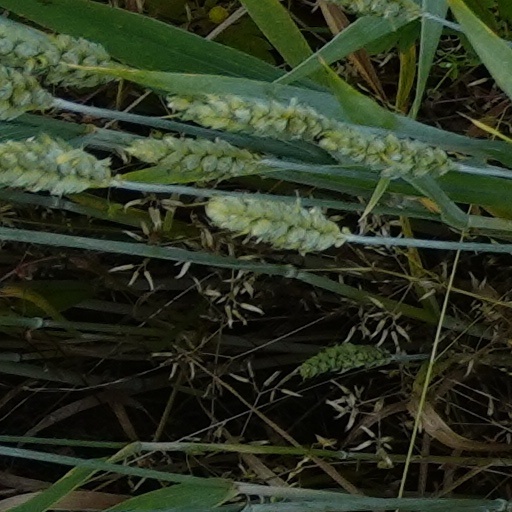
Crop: wheat